Mystery Mine

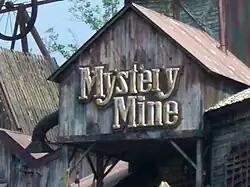
Entrance to Mystery Mine

Mystery Mine is a steel roller coaster located at Dollywood amusement park in Pigeon Forge, Tennessee. Manufactured by Gerstlauer, the Euro-Fighter model is heavily themed as a haunted mining operation from the 19th century. Opened in 2007, the roller coaster was Dollywood's largest single investment in the park's history at the time, costing $17.5 million to construct. A large portion of the track is located indoors, where the ride utilizes a series of special effects. It was the first Gerstlauer Euro-Fighter installation in the United States and had the steepest drop of any coaster in North America at the time of its opening. The ride was installed by Ride Entertainment Group, who handles all of Gerstlauer's operations in the Western Hemisphere.